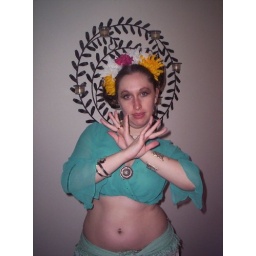
Nayana strikes a pose in her new blue top. Thanks student Amber for the great candle backdrop!